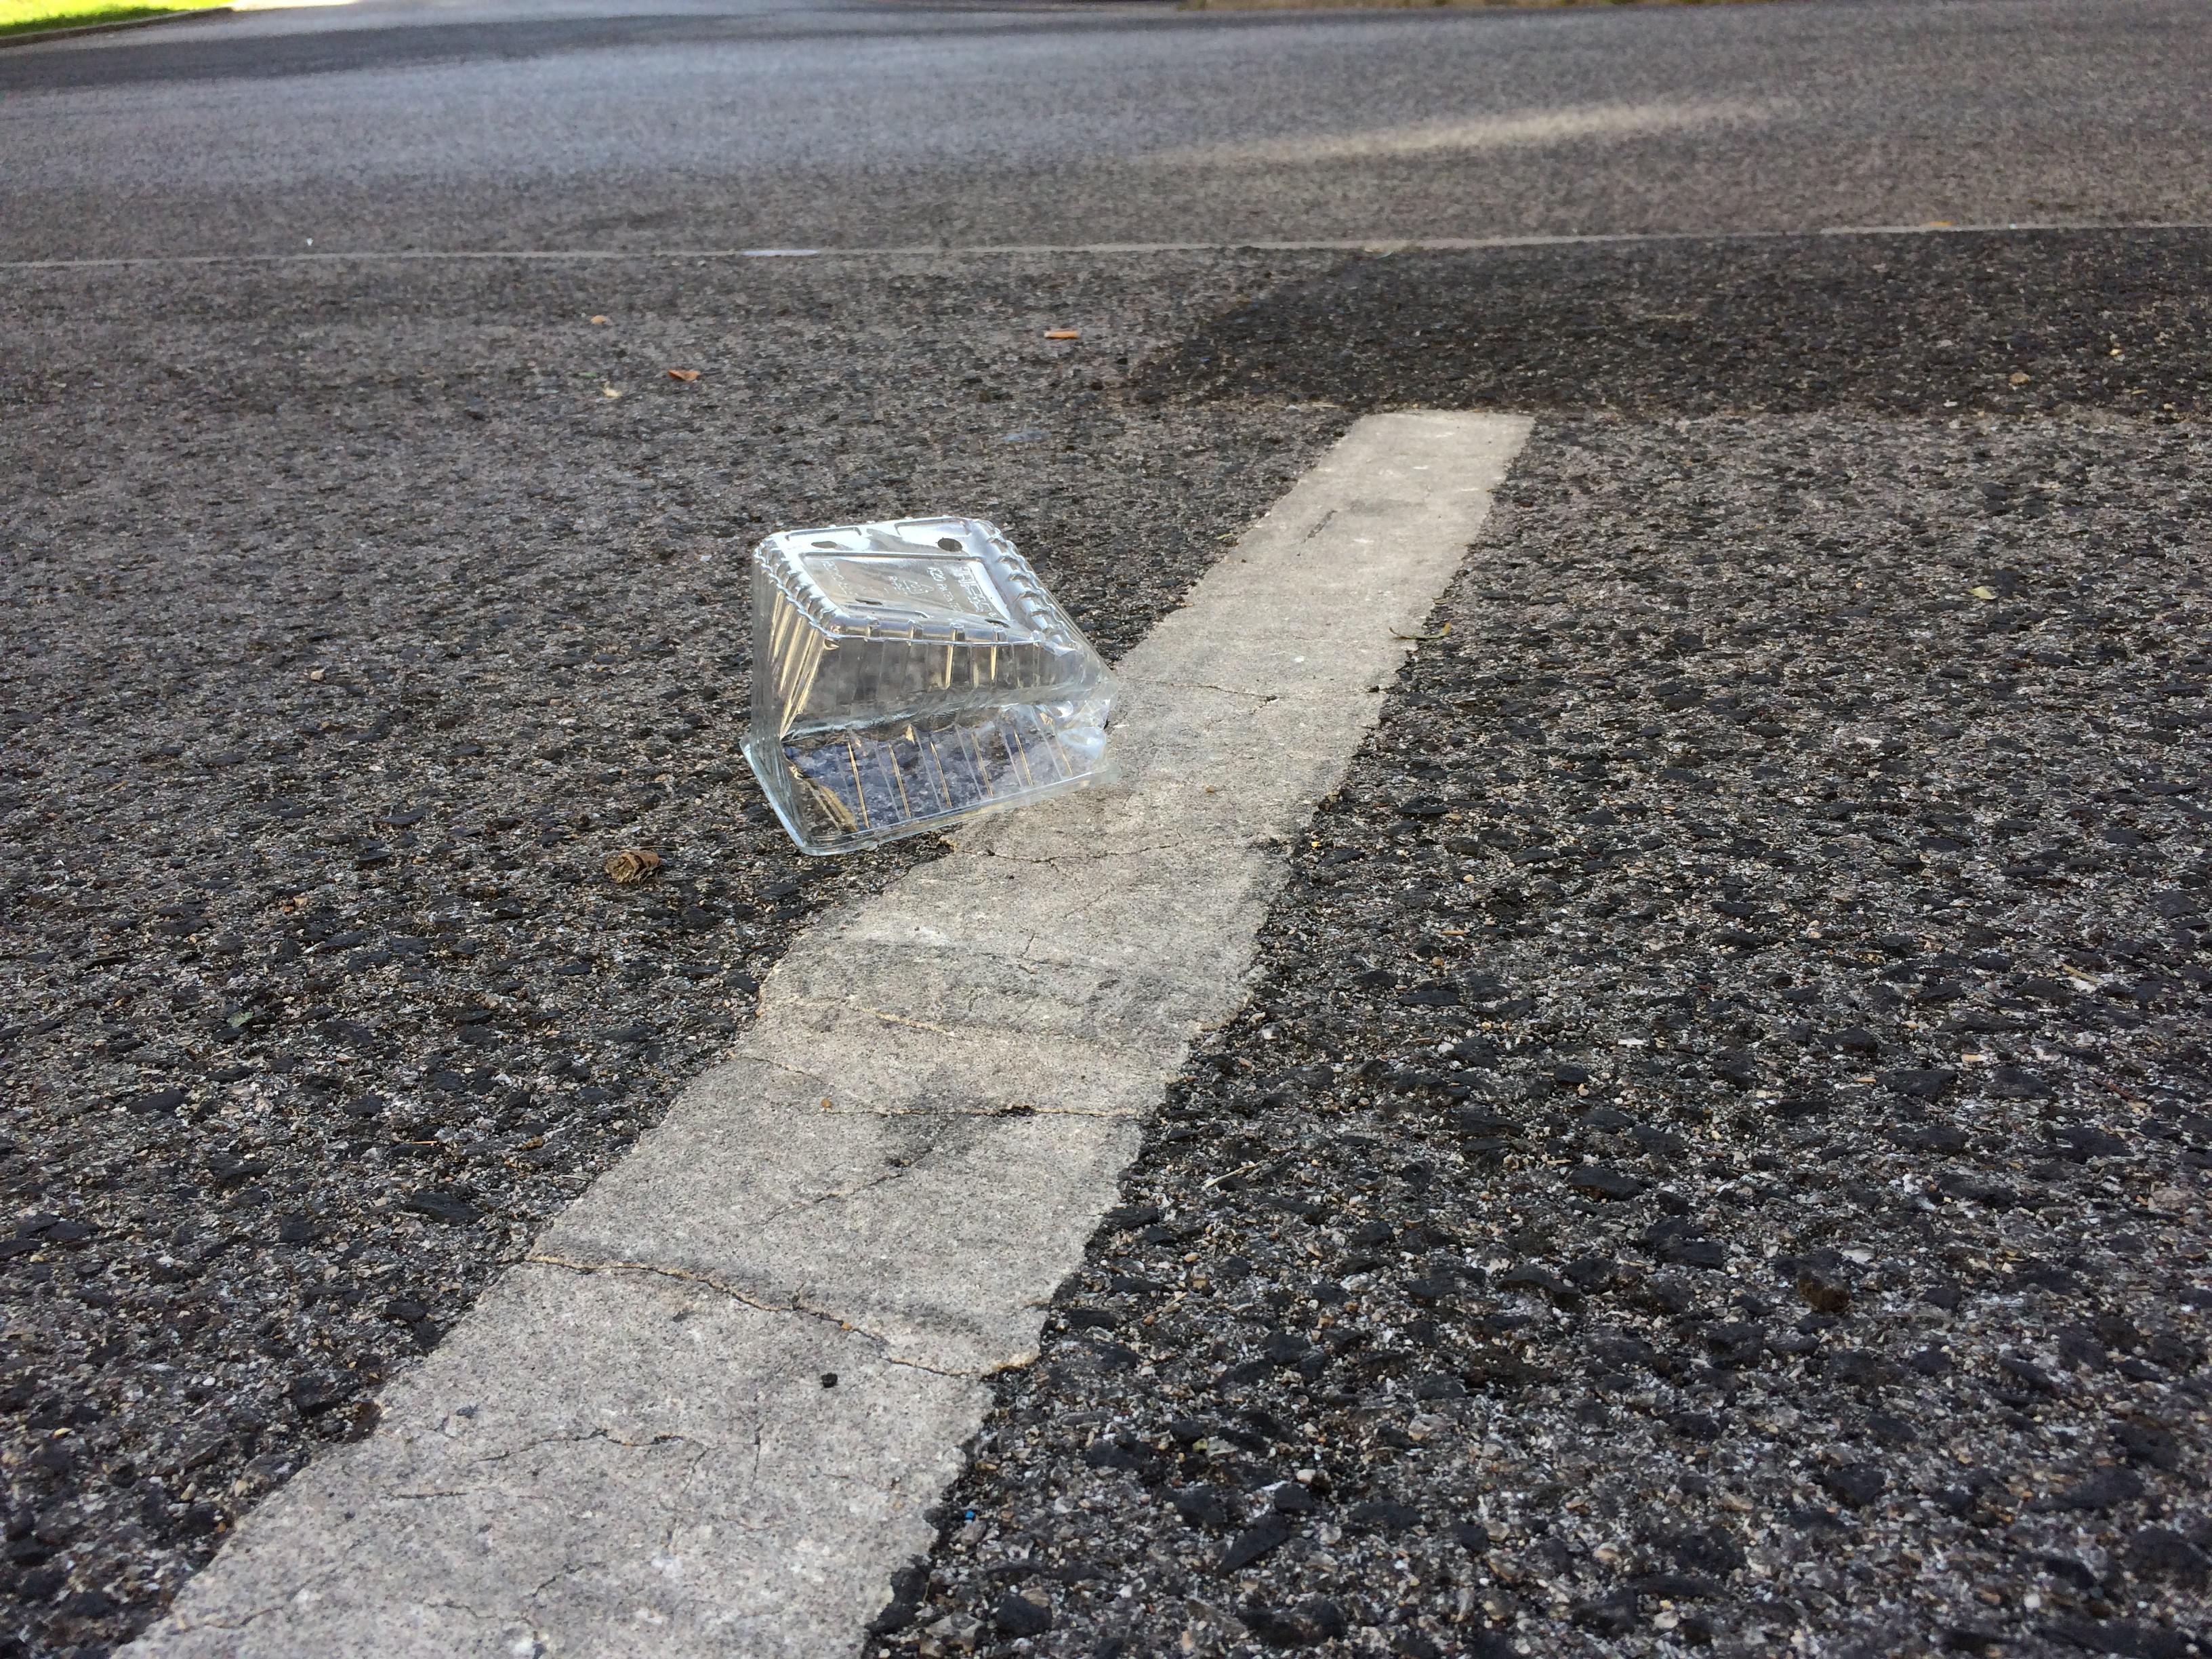
Object: Disposable food container (Plastic container)